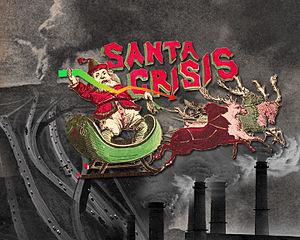
Paul Jorion est un anthropologue, sociologue et essayiste belge. Ses enquêtes de terrain l'ont mené des populations de pêcheurs côtiers français puis africains, au monde de la finance. Ses essais portent surtout sur l'économie capitaliste, la finance et l'avenir de l'humanité.
La Revue du MAUSS est une revue interdisciplinaire fondée en 1981, entre autres par Alain Caillé. Elle aborde des sujets en sciences économiques, anthropologie, sociologie et philosophie politique. Son nom est à la fois un acronyme et un hommage au célèbre anthropologue Marcel Mauss.